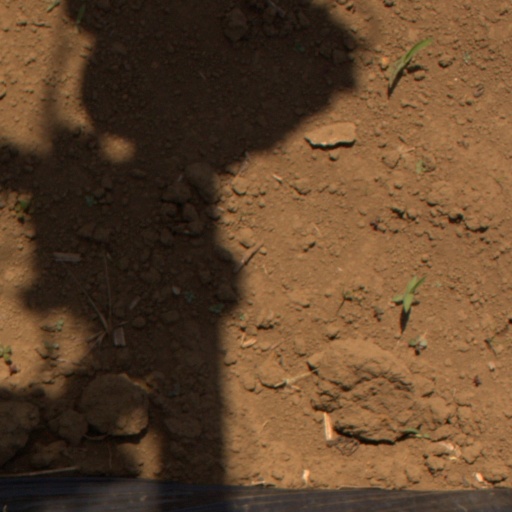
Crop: Jerusalem artichoke